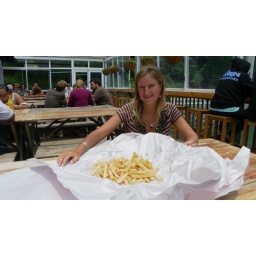
Premier fish and ships in NZ